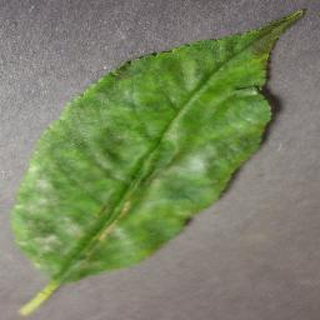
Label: cherry_powdery_mildew